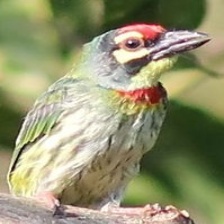
Species: COPPERSMITH BARBET
Scientific name: MEGALAIMA HAEMACEPHALA